Alzey station

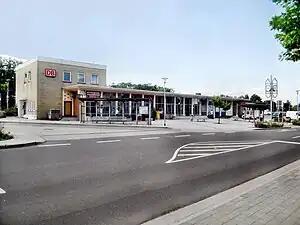

Alzey station is, along with the stations Alzey Süd and Alzey West, one of three stations in the urban area of the Rhenish Hesse town of Alzey in the German state of Rhineland-Palatinate. It is classified by Deutsche Bahn as a category 3 station.